Louis Braille

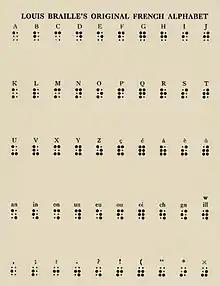
Letters of the alphabet printed in braille

In 1821, Braille learned of a communication system devised by Charles Barbier. Barbier, aware of its potential for helping the blind to read and write, wrote to the school to introduce his method. Barbier's invention was a code of up to twelve dots in two columns, impressed into thick paper. These impressions could be interpreted entirely by the fingers. Barbier's code of raised dots inspired Braille to develop a system of his own.